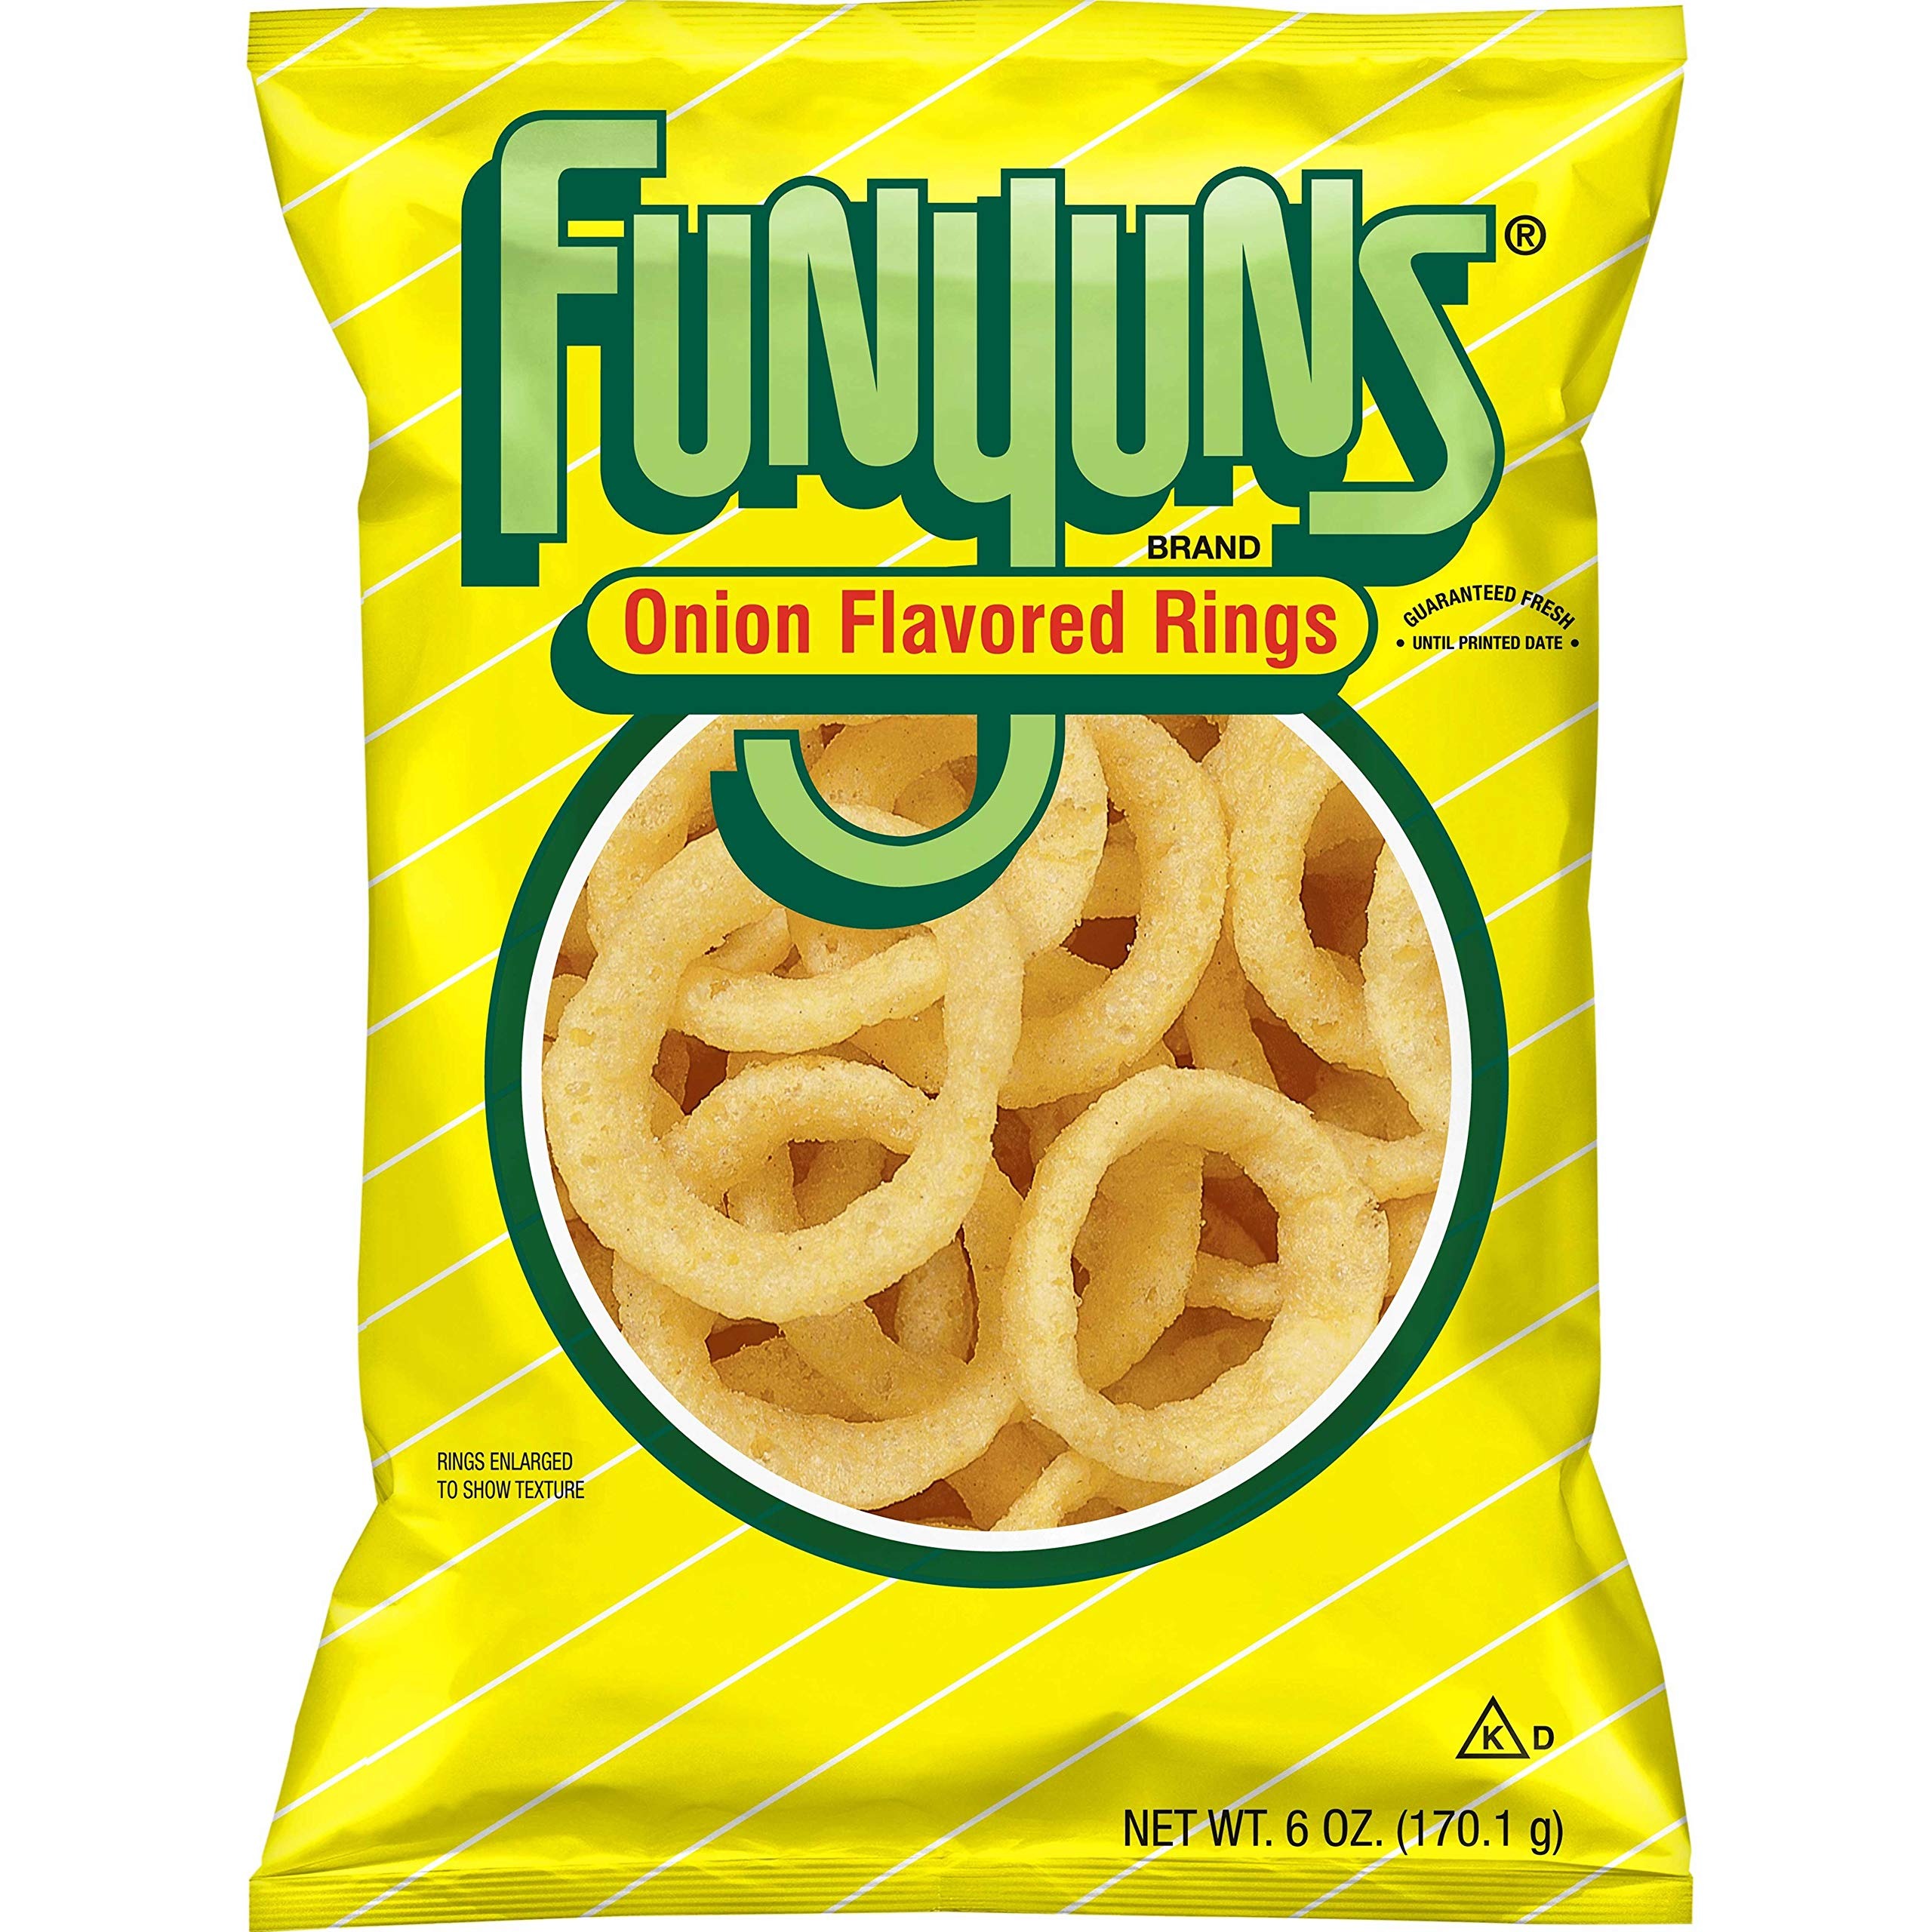
Item Name: Funyuns Original Onion Flavored Rings Snack Bag, 6 Ounce
Bullet Point 1: 6 ounce
Bullet Point 2: Kosher
Bullet Point 3: 6 ounce
Value: 6.0
Unit: Ounce

Price: 4.905